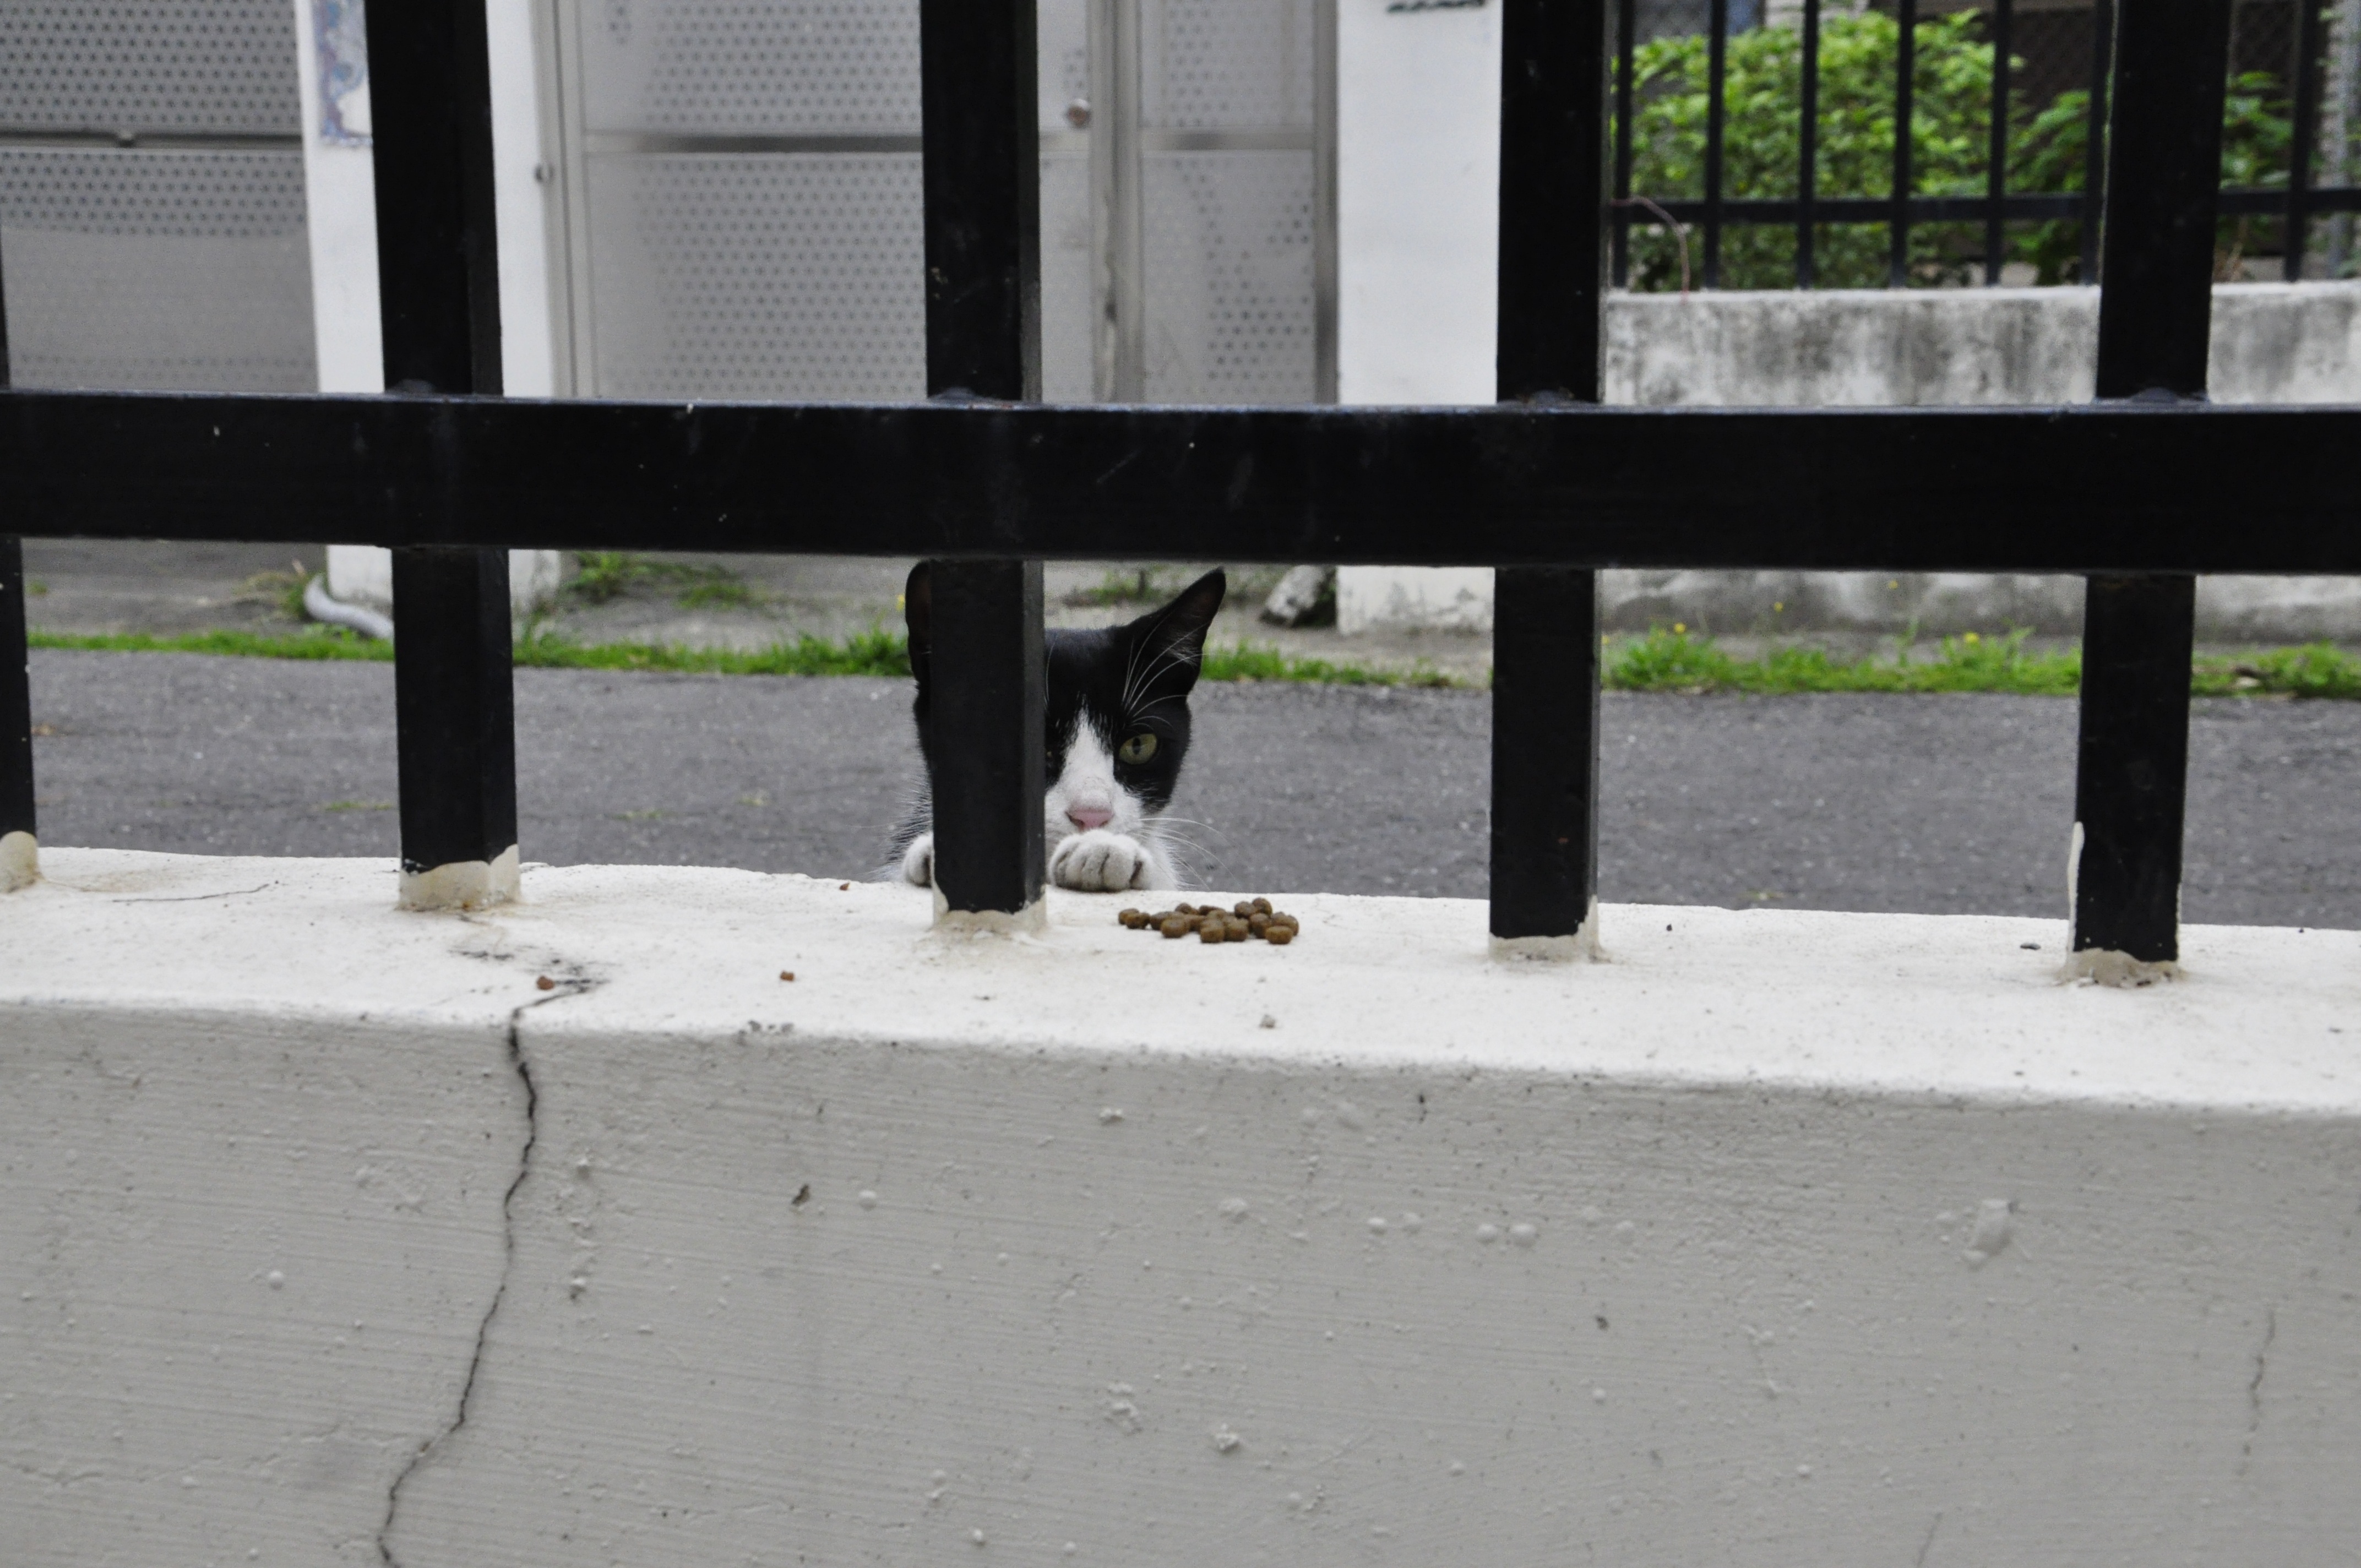
pedestrian, road, white, street, sidewalk, animal, cat, black, eat, road surface